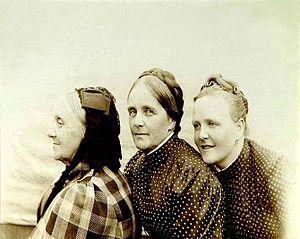
La comtesse Praskovia Sergueïevna Ouvarova, née princesse Chtcherbatova le 9 avril 1840 à Bobriki et décédée le 30 juin 1924 à Dobar, est une scientifique, historienne et archéologue russe.